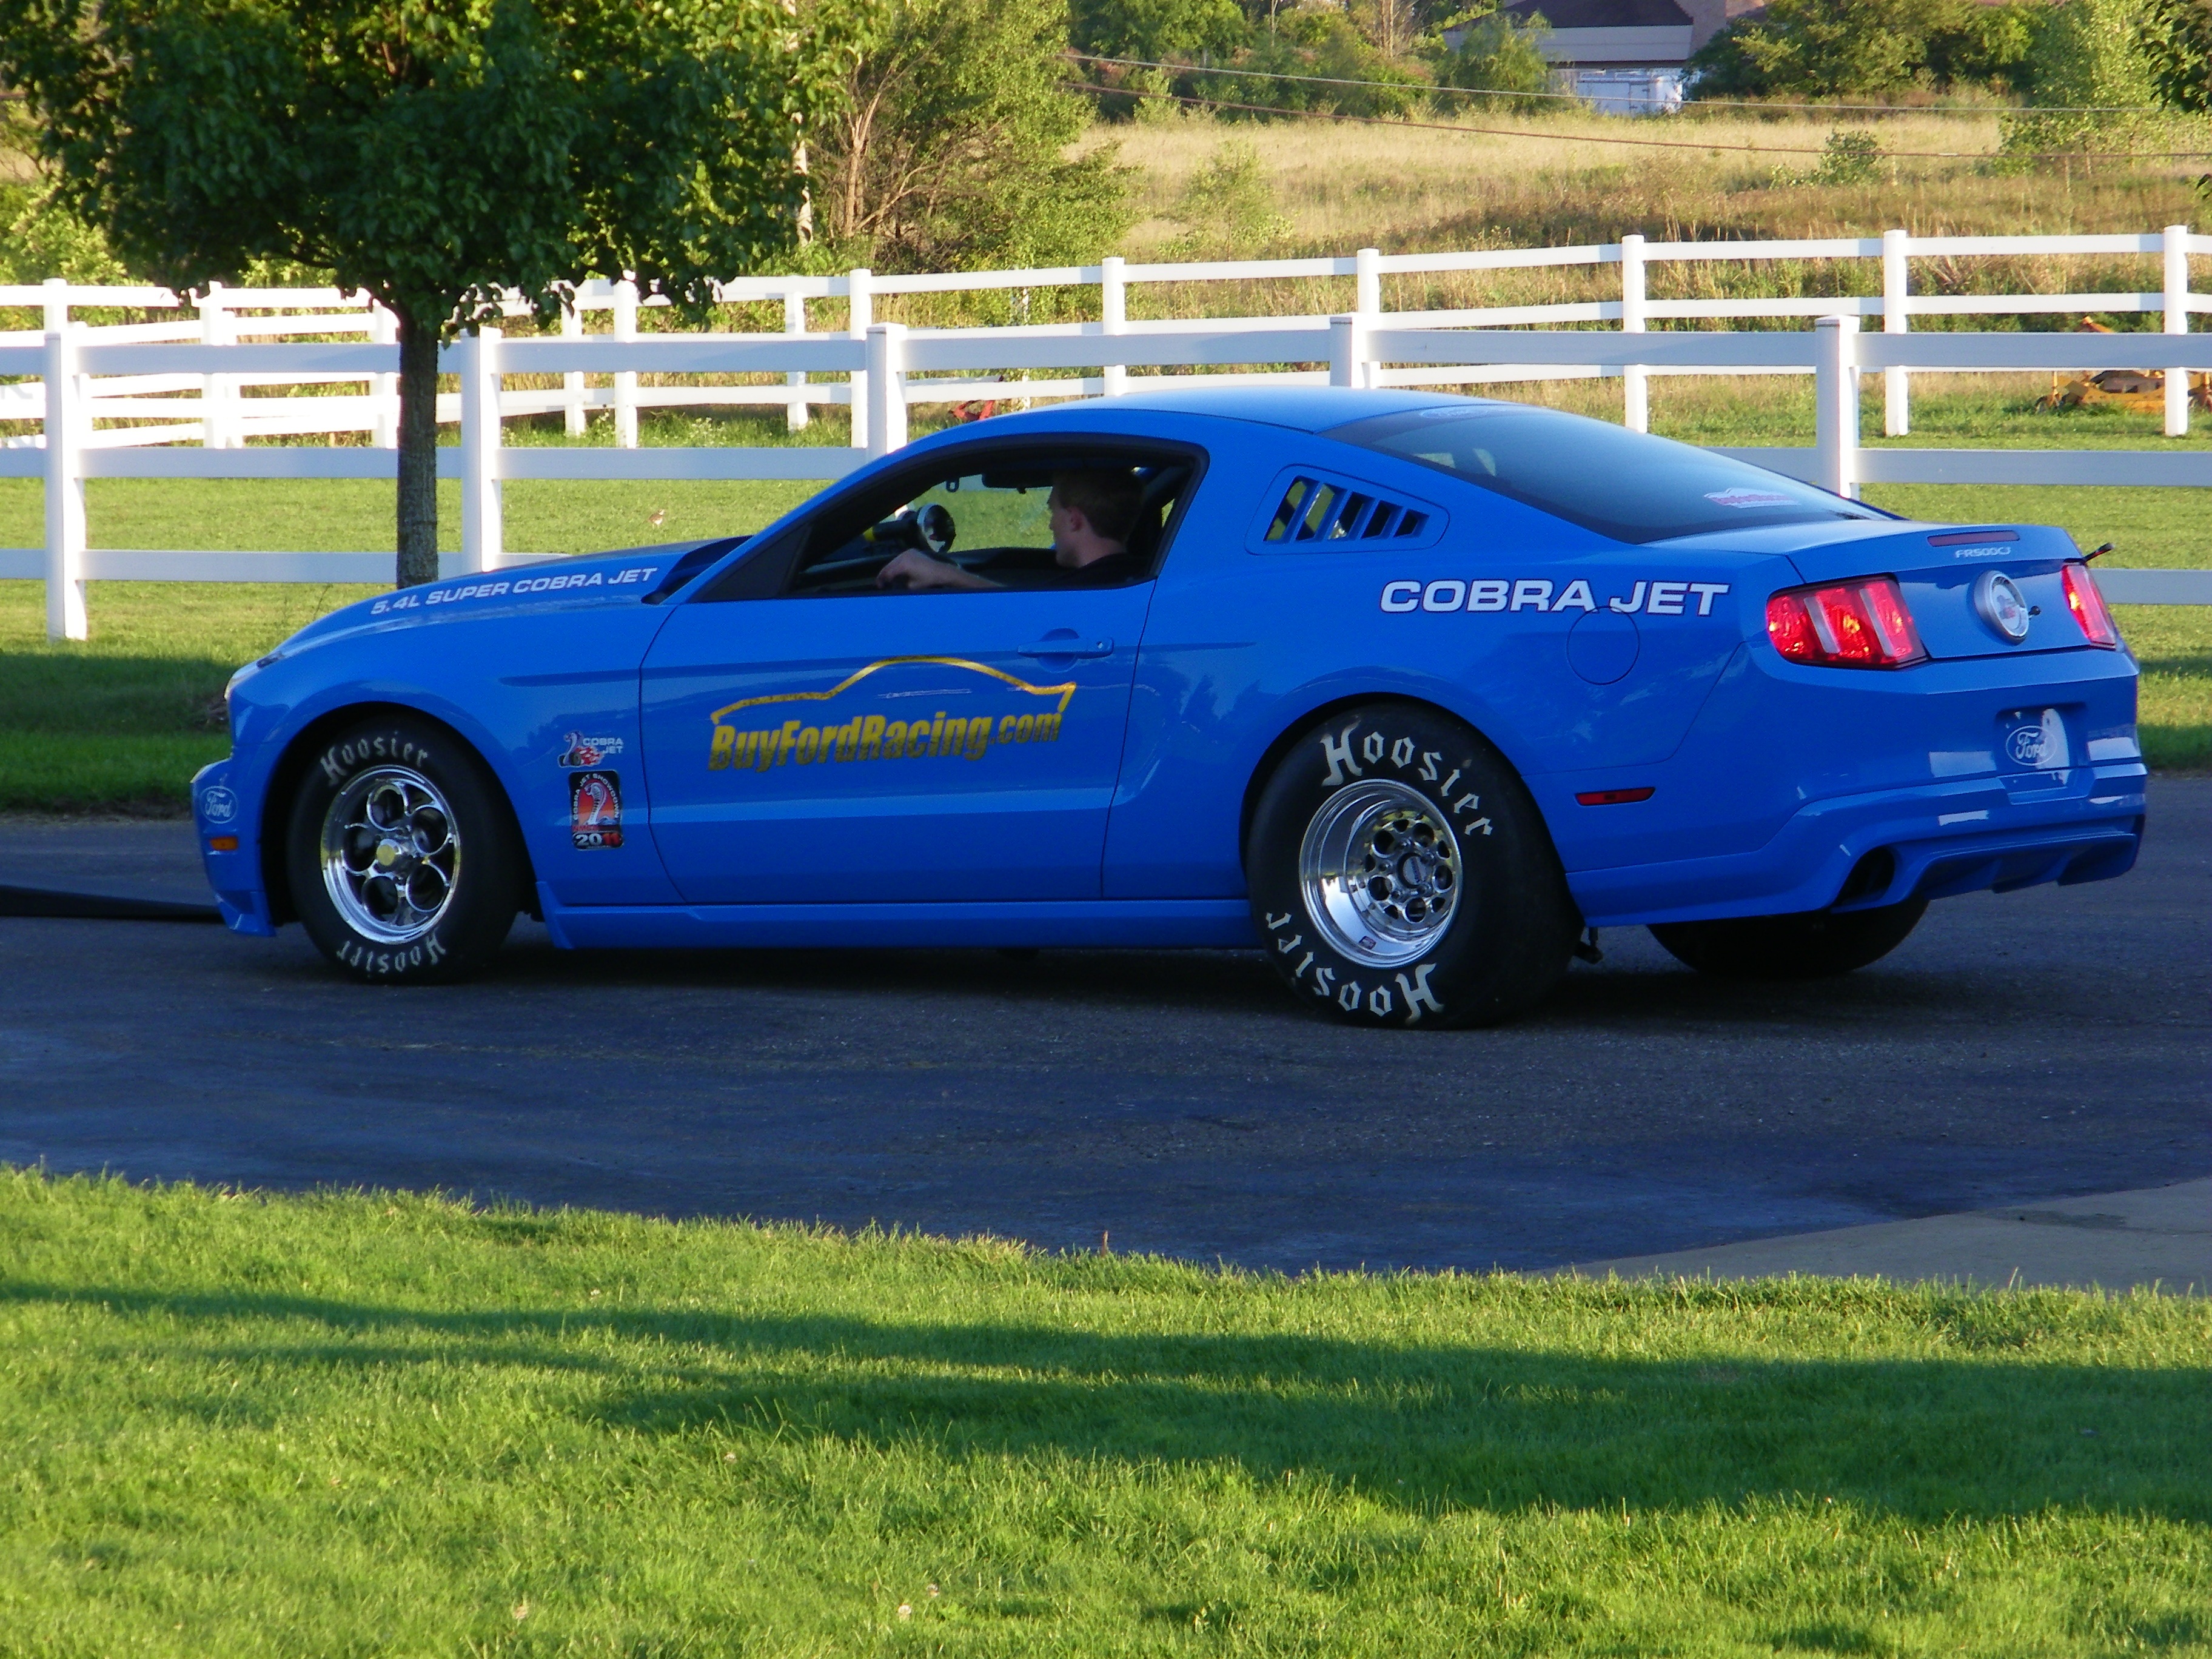
sport, car, wheel, automobile, transportation, transport, vehicle, drive, auto, speed, modern, tire, sports car, muscle car, race car, race, competition, power, design, engine, rim, racing, motor, fast, racing car, car racing, land vehicle, auto racing, automobile make, automotive exterior, automotive design, performance car, stock car racing